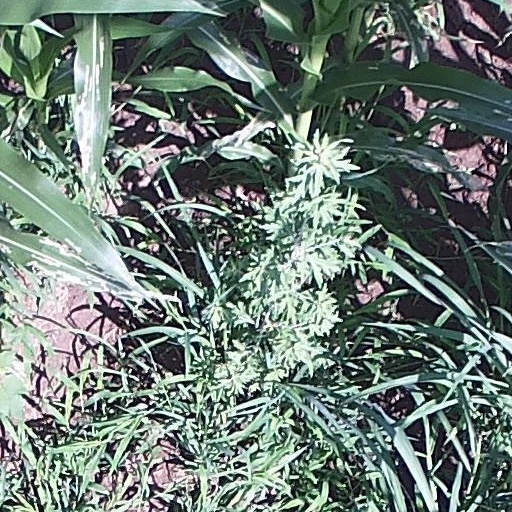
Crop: maize; corn